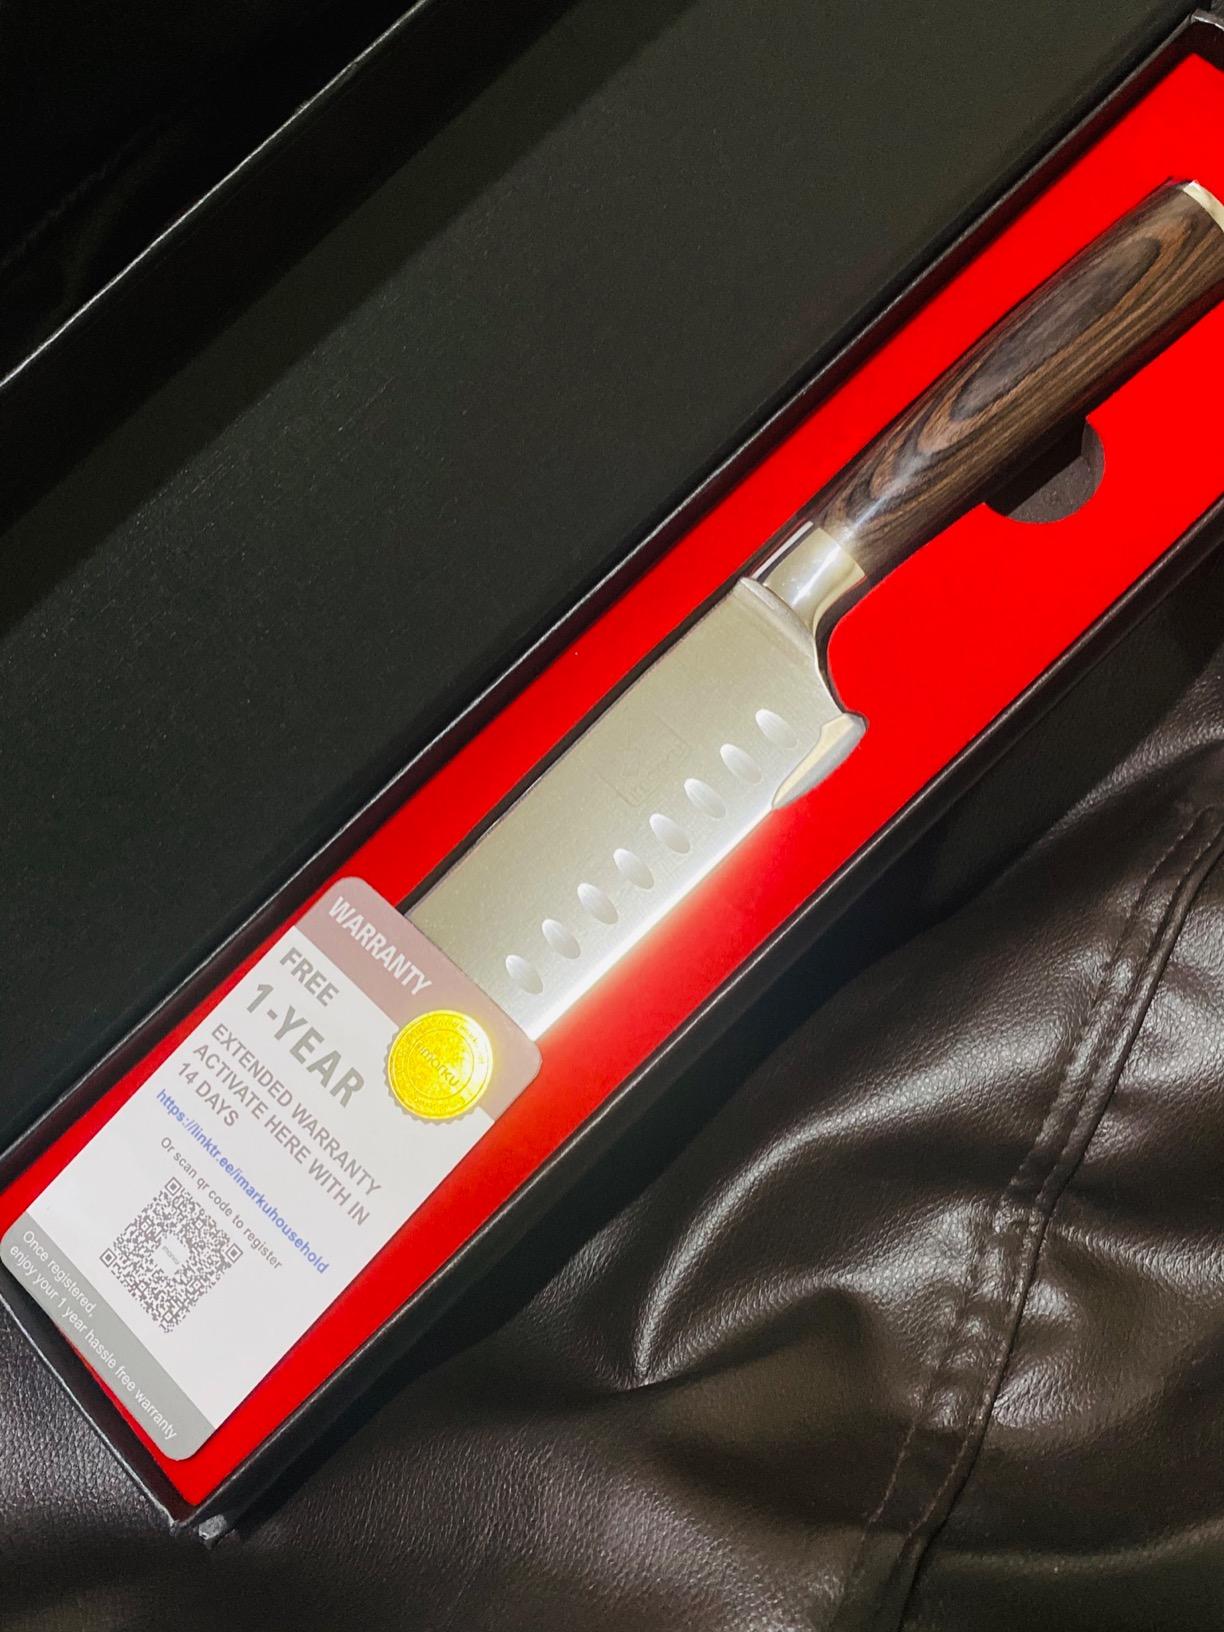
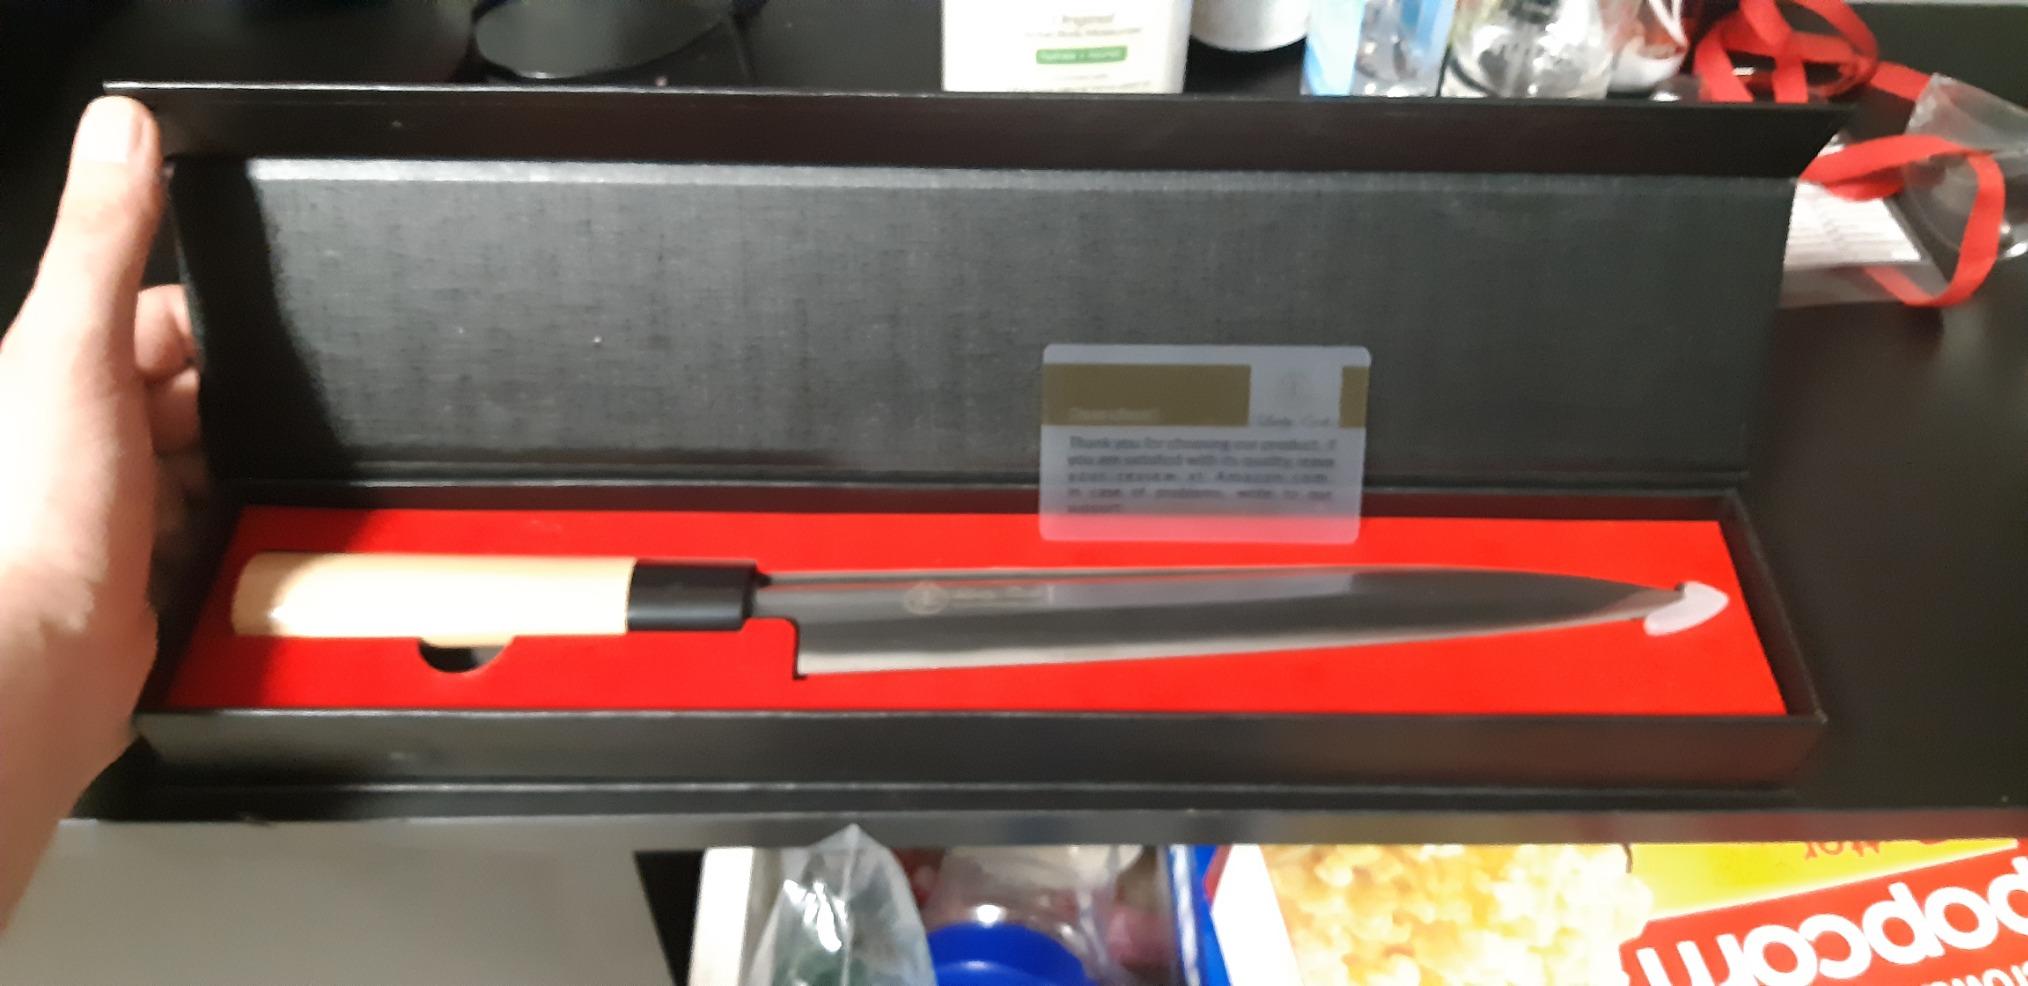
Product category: items_knife
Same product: no